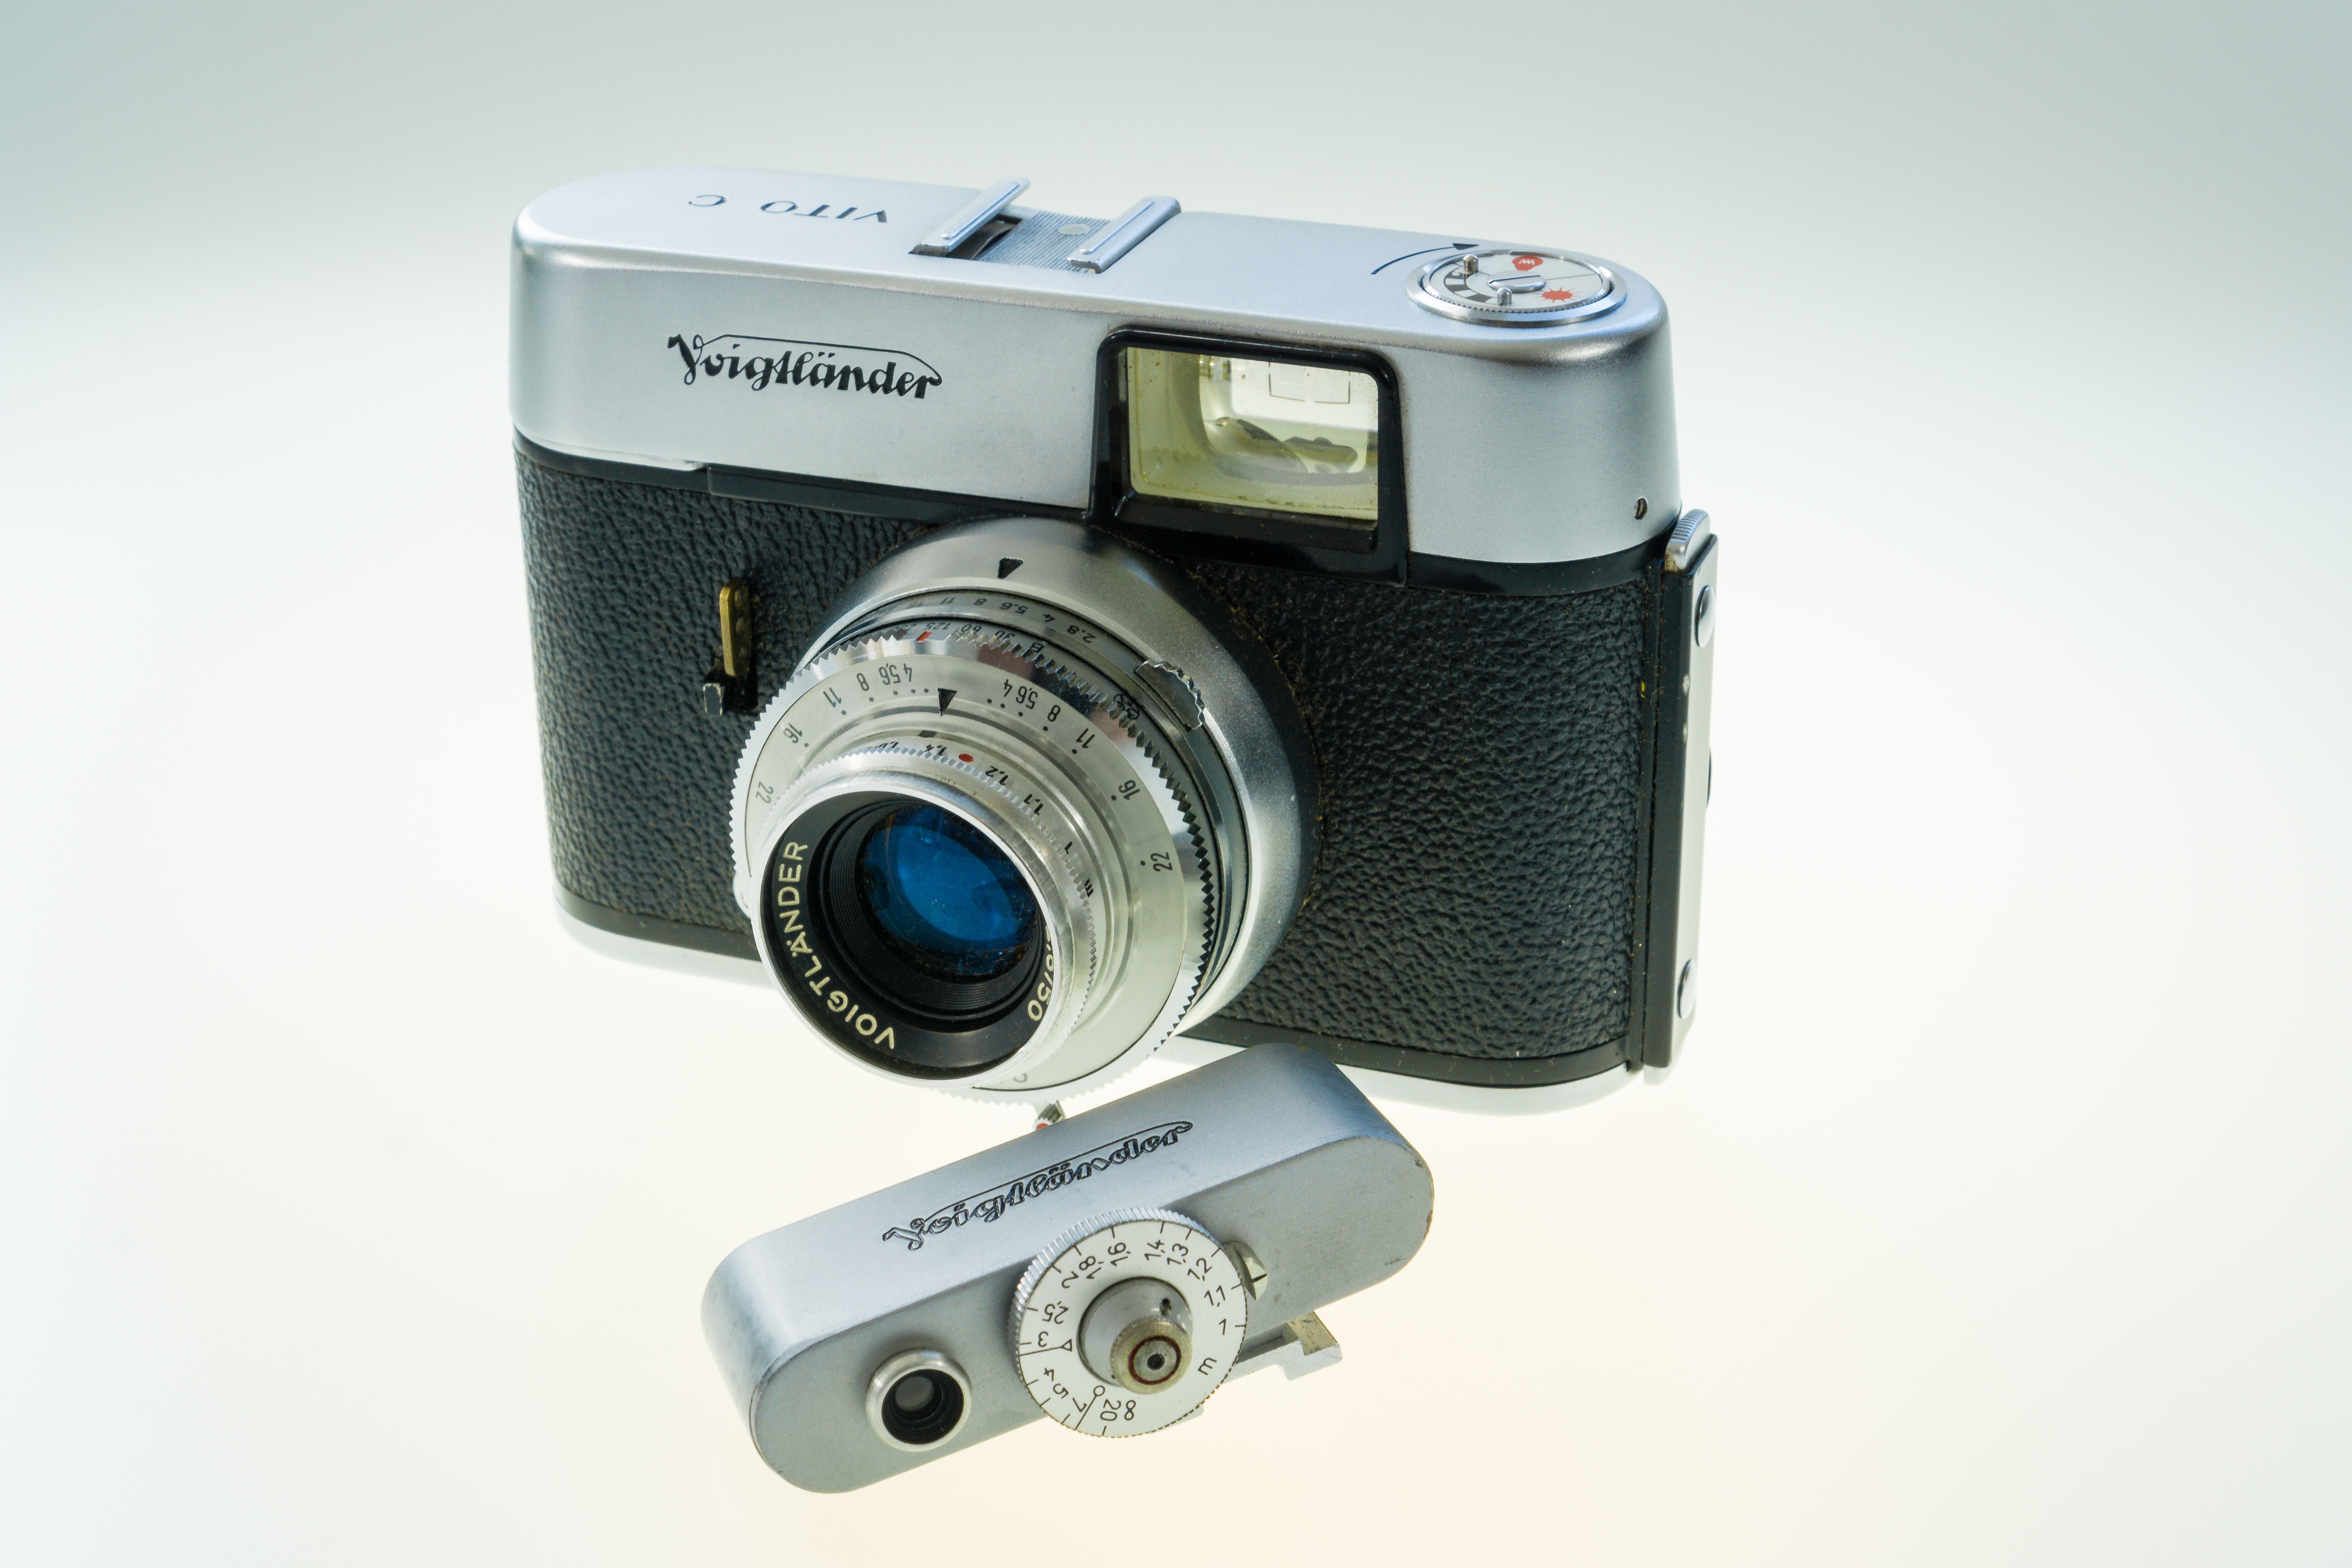
camera, photography, vintage, retro, old, analog, old camera, reflex camera, digital camera, camera lens, rangefinder, voigtlander, 60s, retro look, photo camera, vito c, rangefinder camera, single lens reflex camera, cameras optics, mirrorless interchangeable lens camera, camera accessory